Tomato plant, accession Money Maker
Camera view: tilt-top (135 deg); turntable rotation: 240 degrees
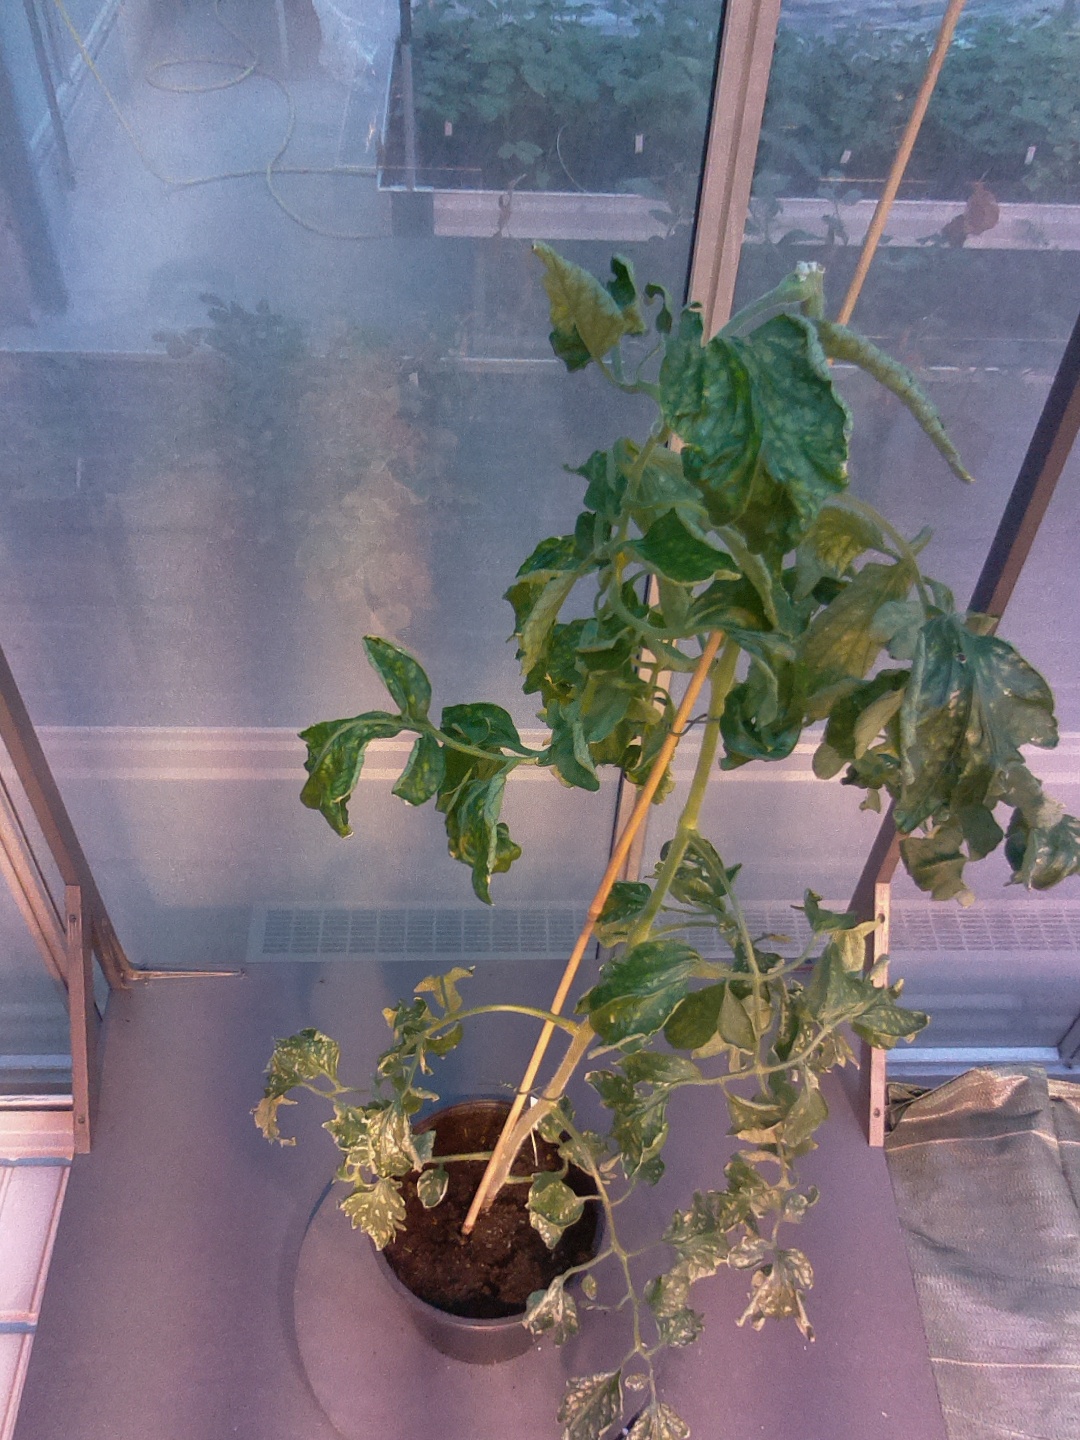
BBCH growth stage 52: 2 inflorescences visible